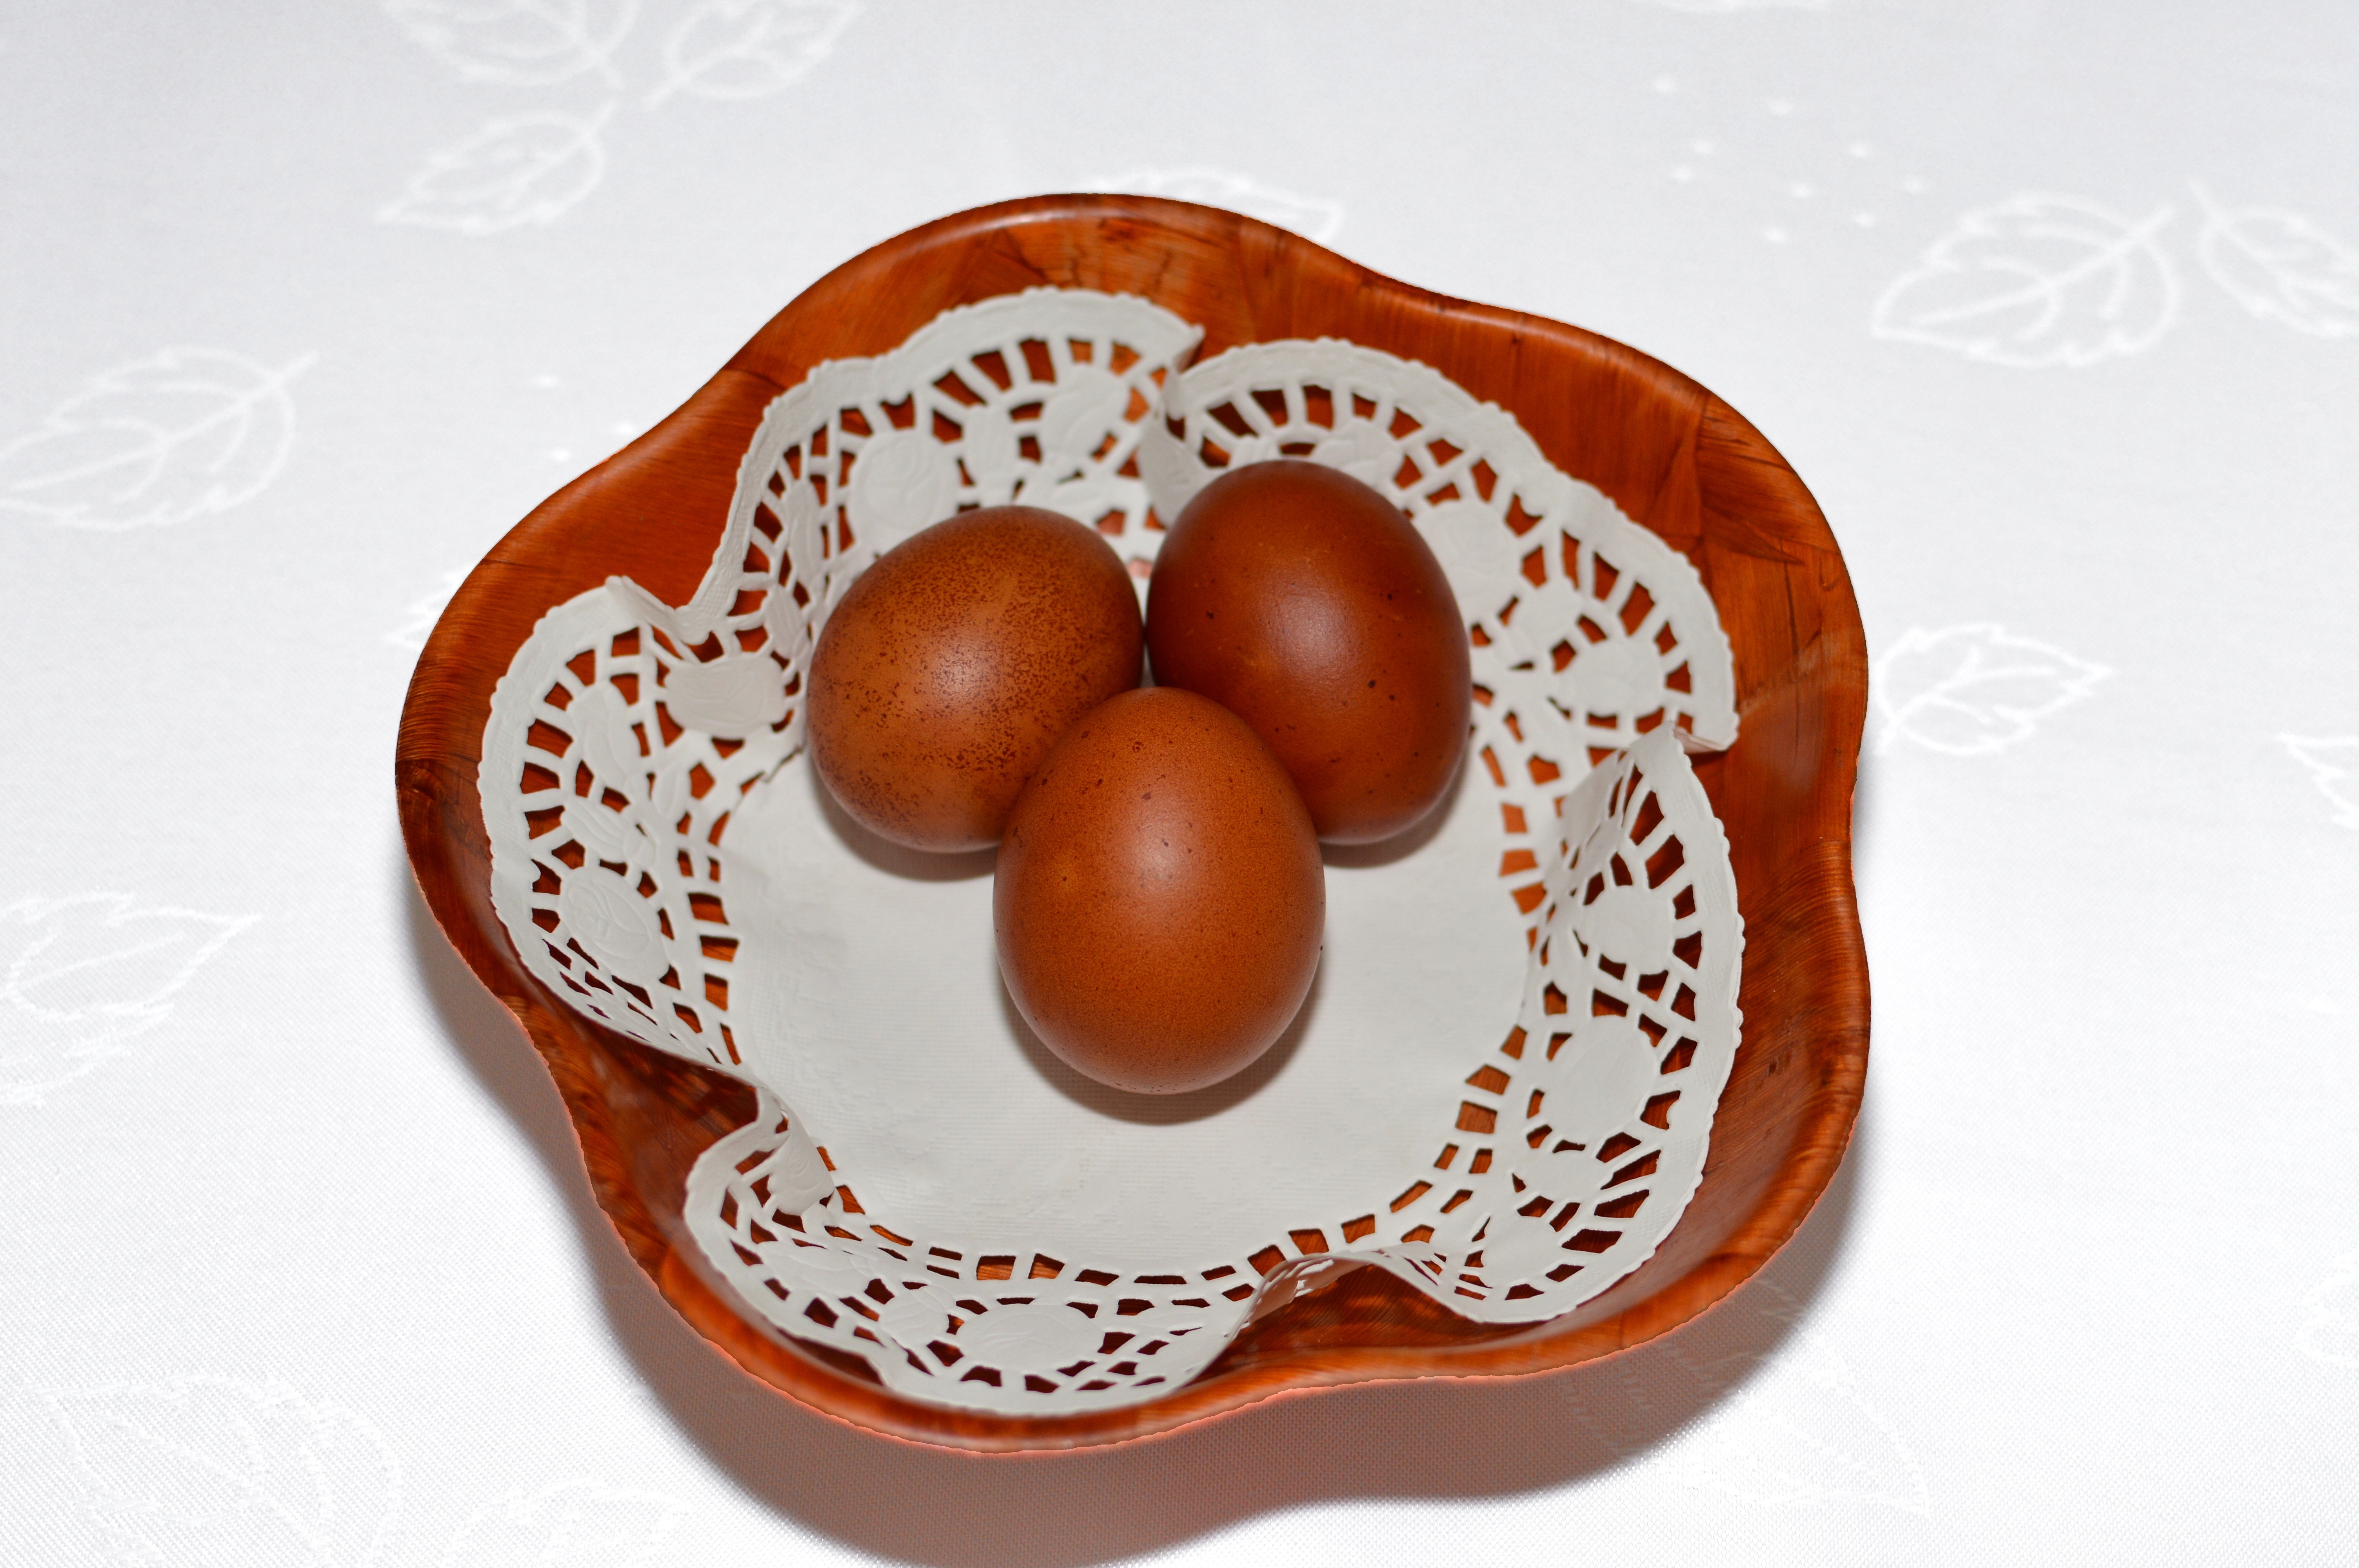
decoration, bowl, meal, food, breakfast, baking, dessert, cuisine, easter, easter eggs, praline, the bowl, painted eggs